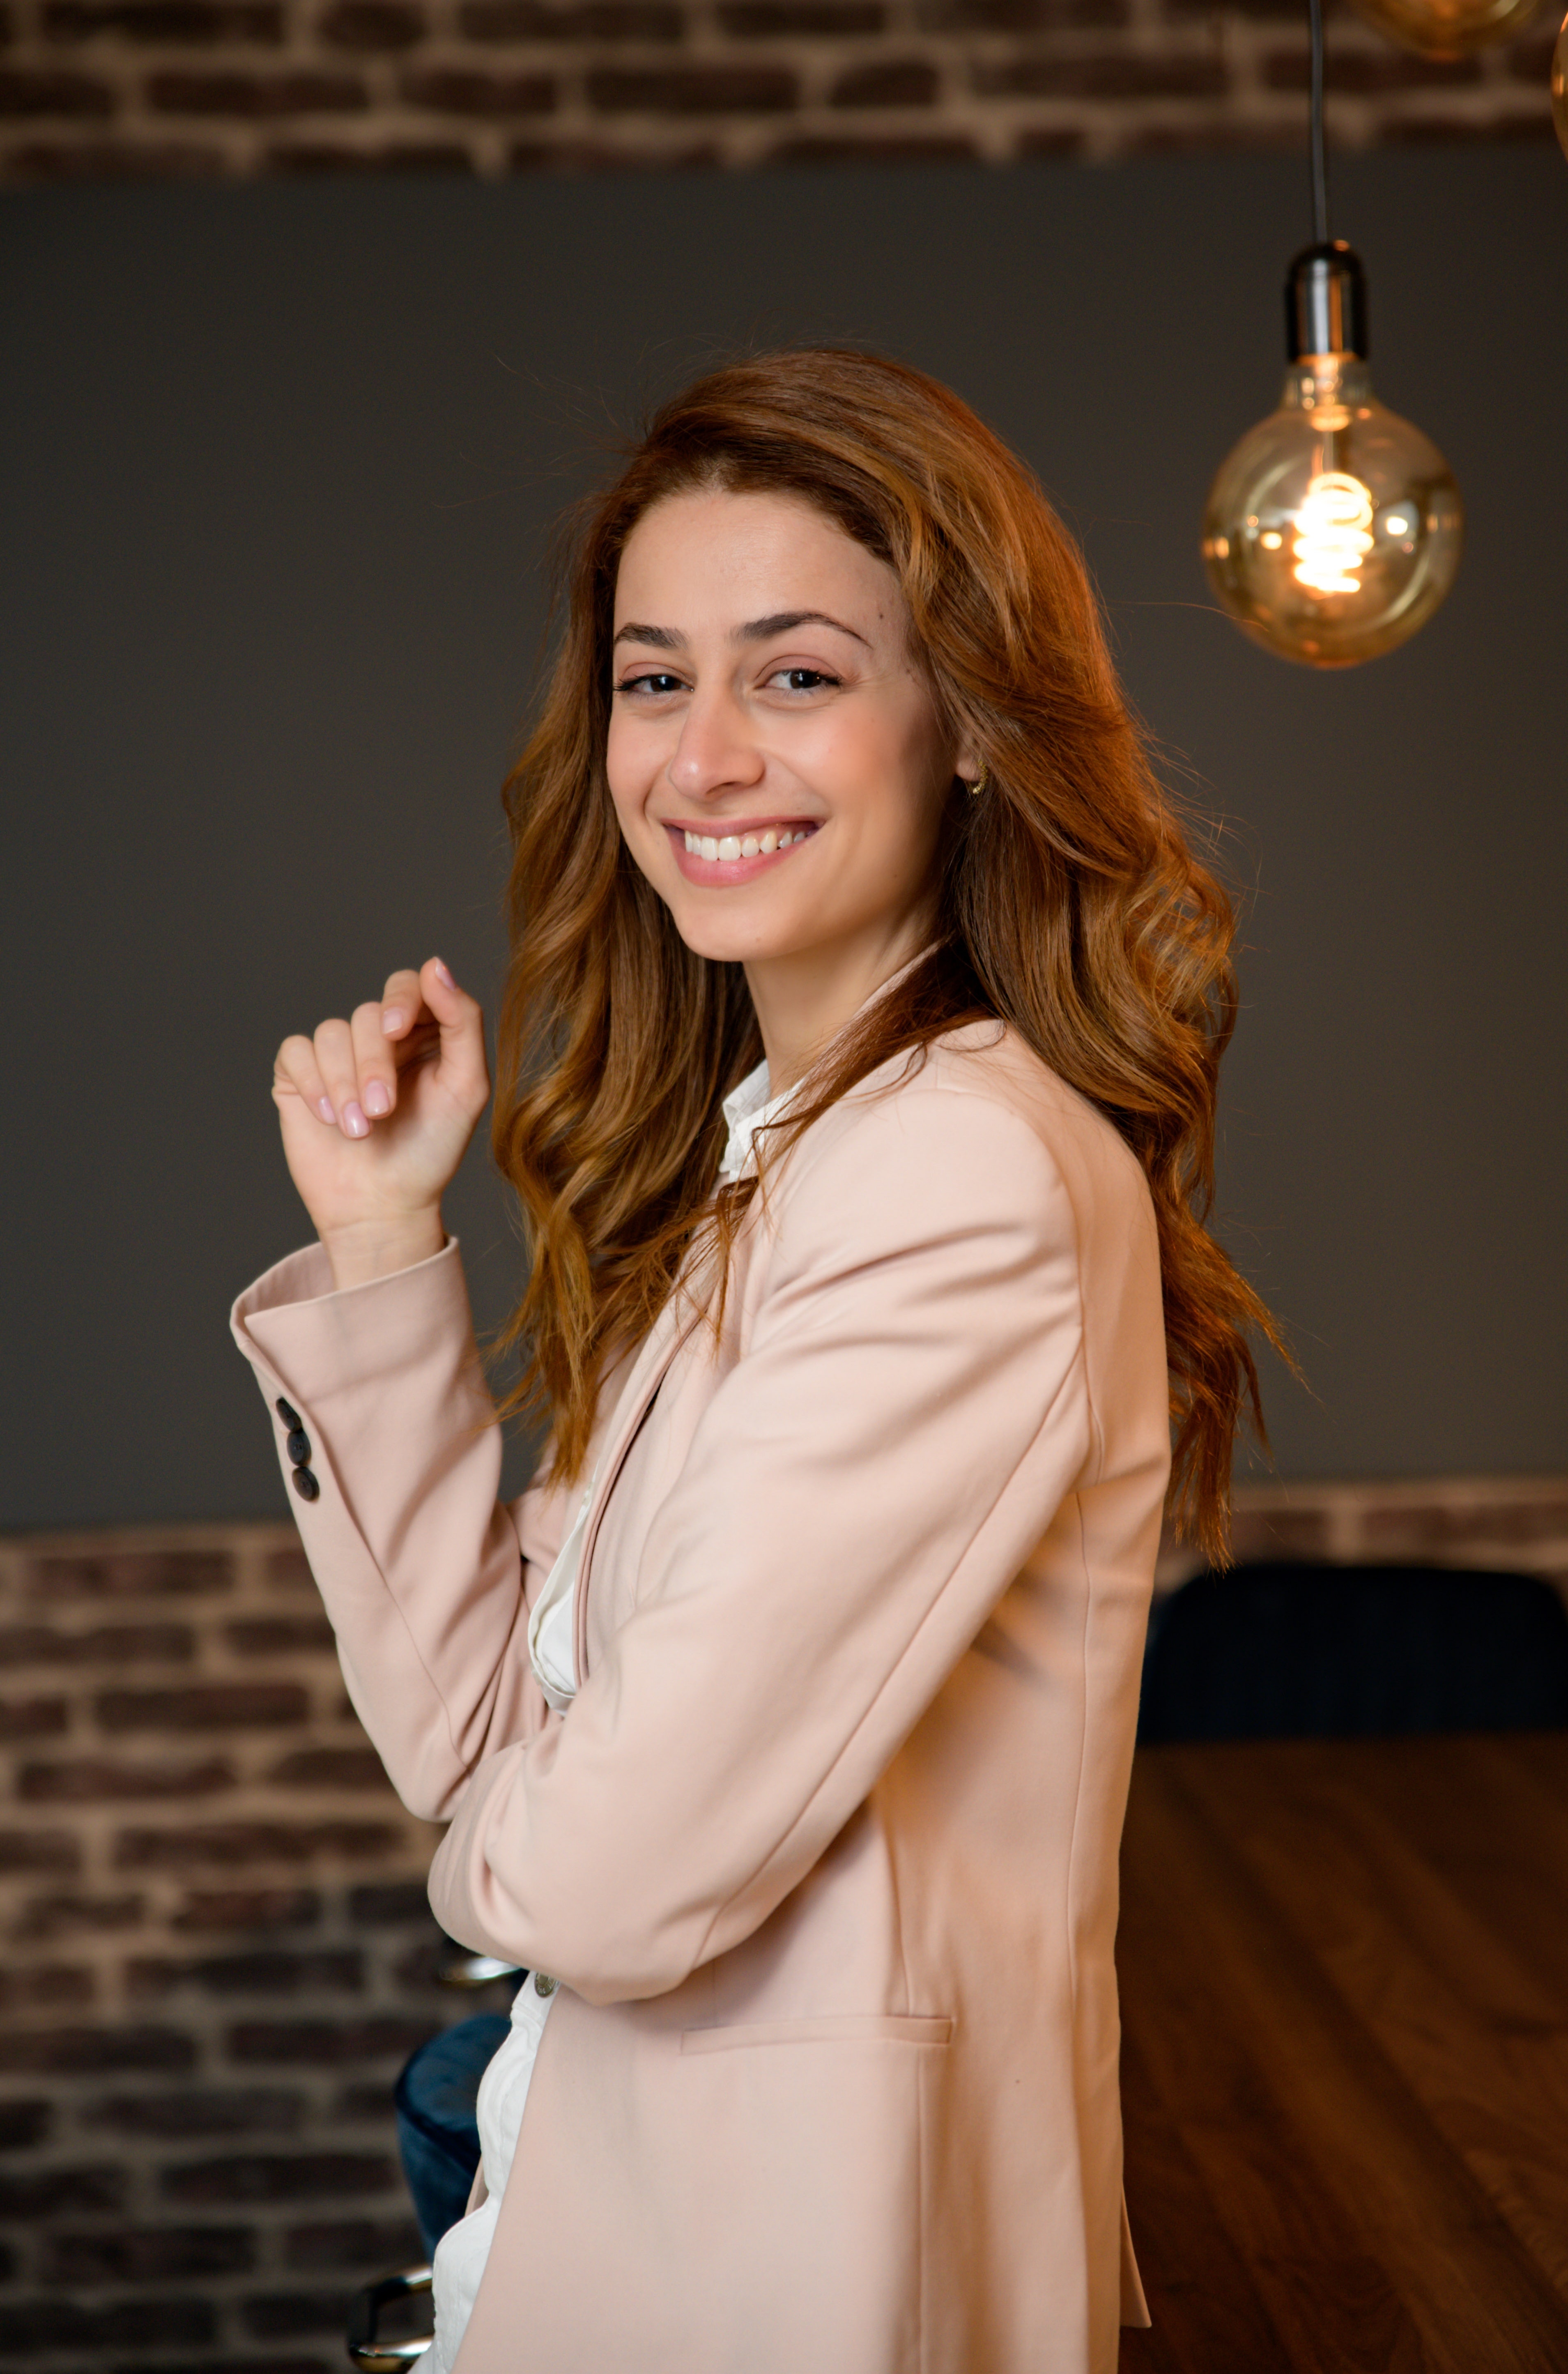
woman, hair, smile, lip, flash photography, sleeve, gesture, happy, layered hair, blazer, long hair, fashion design, event, formal wear, lamp, electric blue, blond, jewellery, brown hair, fashion model, fun, fashion accessory, waist, portrait photography, fur, audio equipment, laugh, photo shoot, white collar worker, portrait, light fixture, necklace, leather, uniform, top